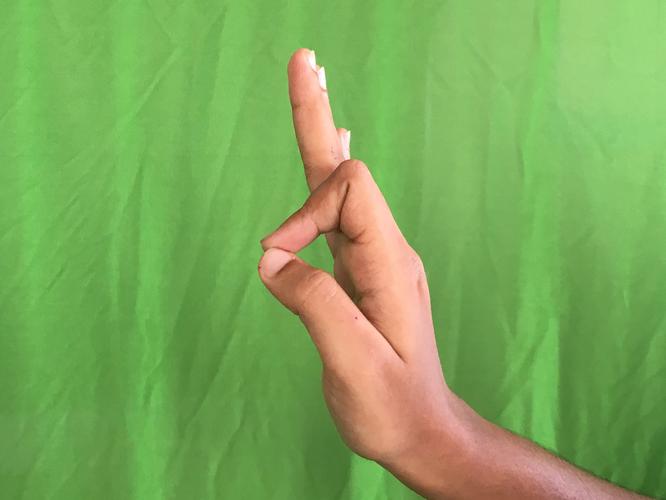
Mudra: Aralam
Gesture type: single_hand